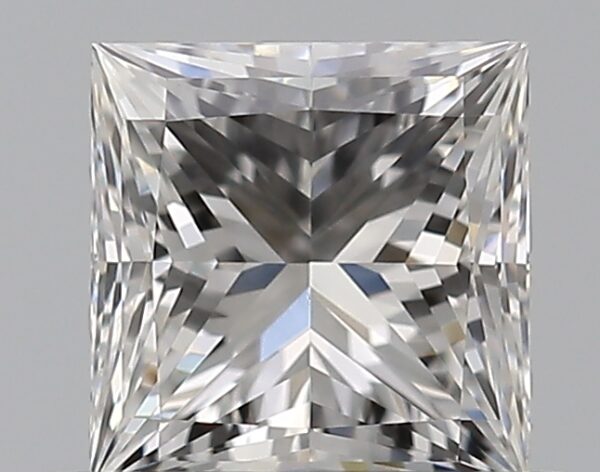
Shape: princess
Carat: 0.51
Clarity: VS2
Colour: G
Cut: EX
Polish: EX
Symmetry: VG
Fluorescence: N
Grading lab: GIA
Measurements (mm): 4.41 x 4.35 x 3.14